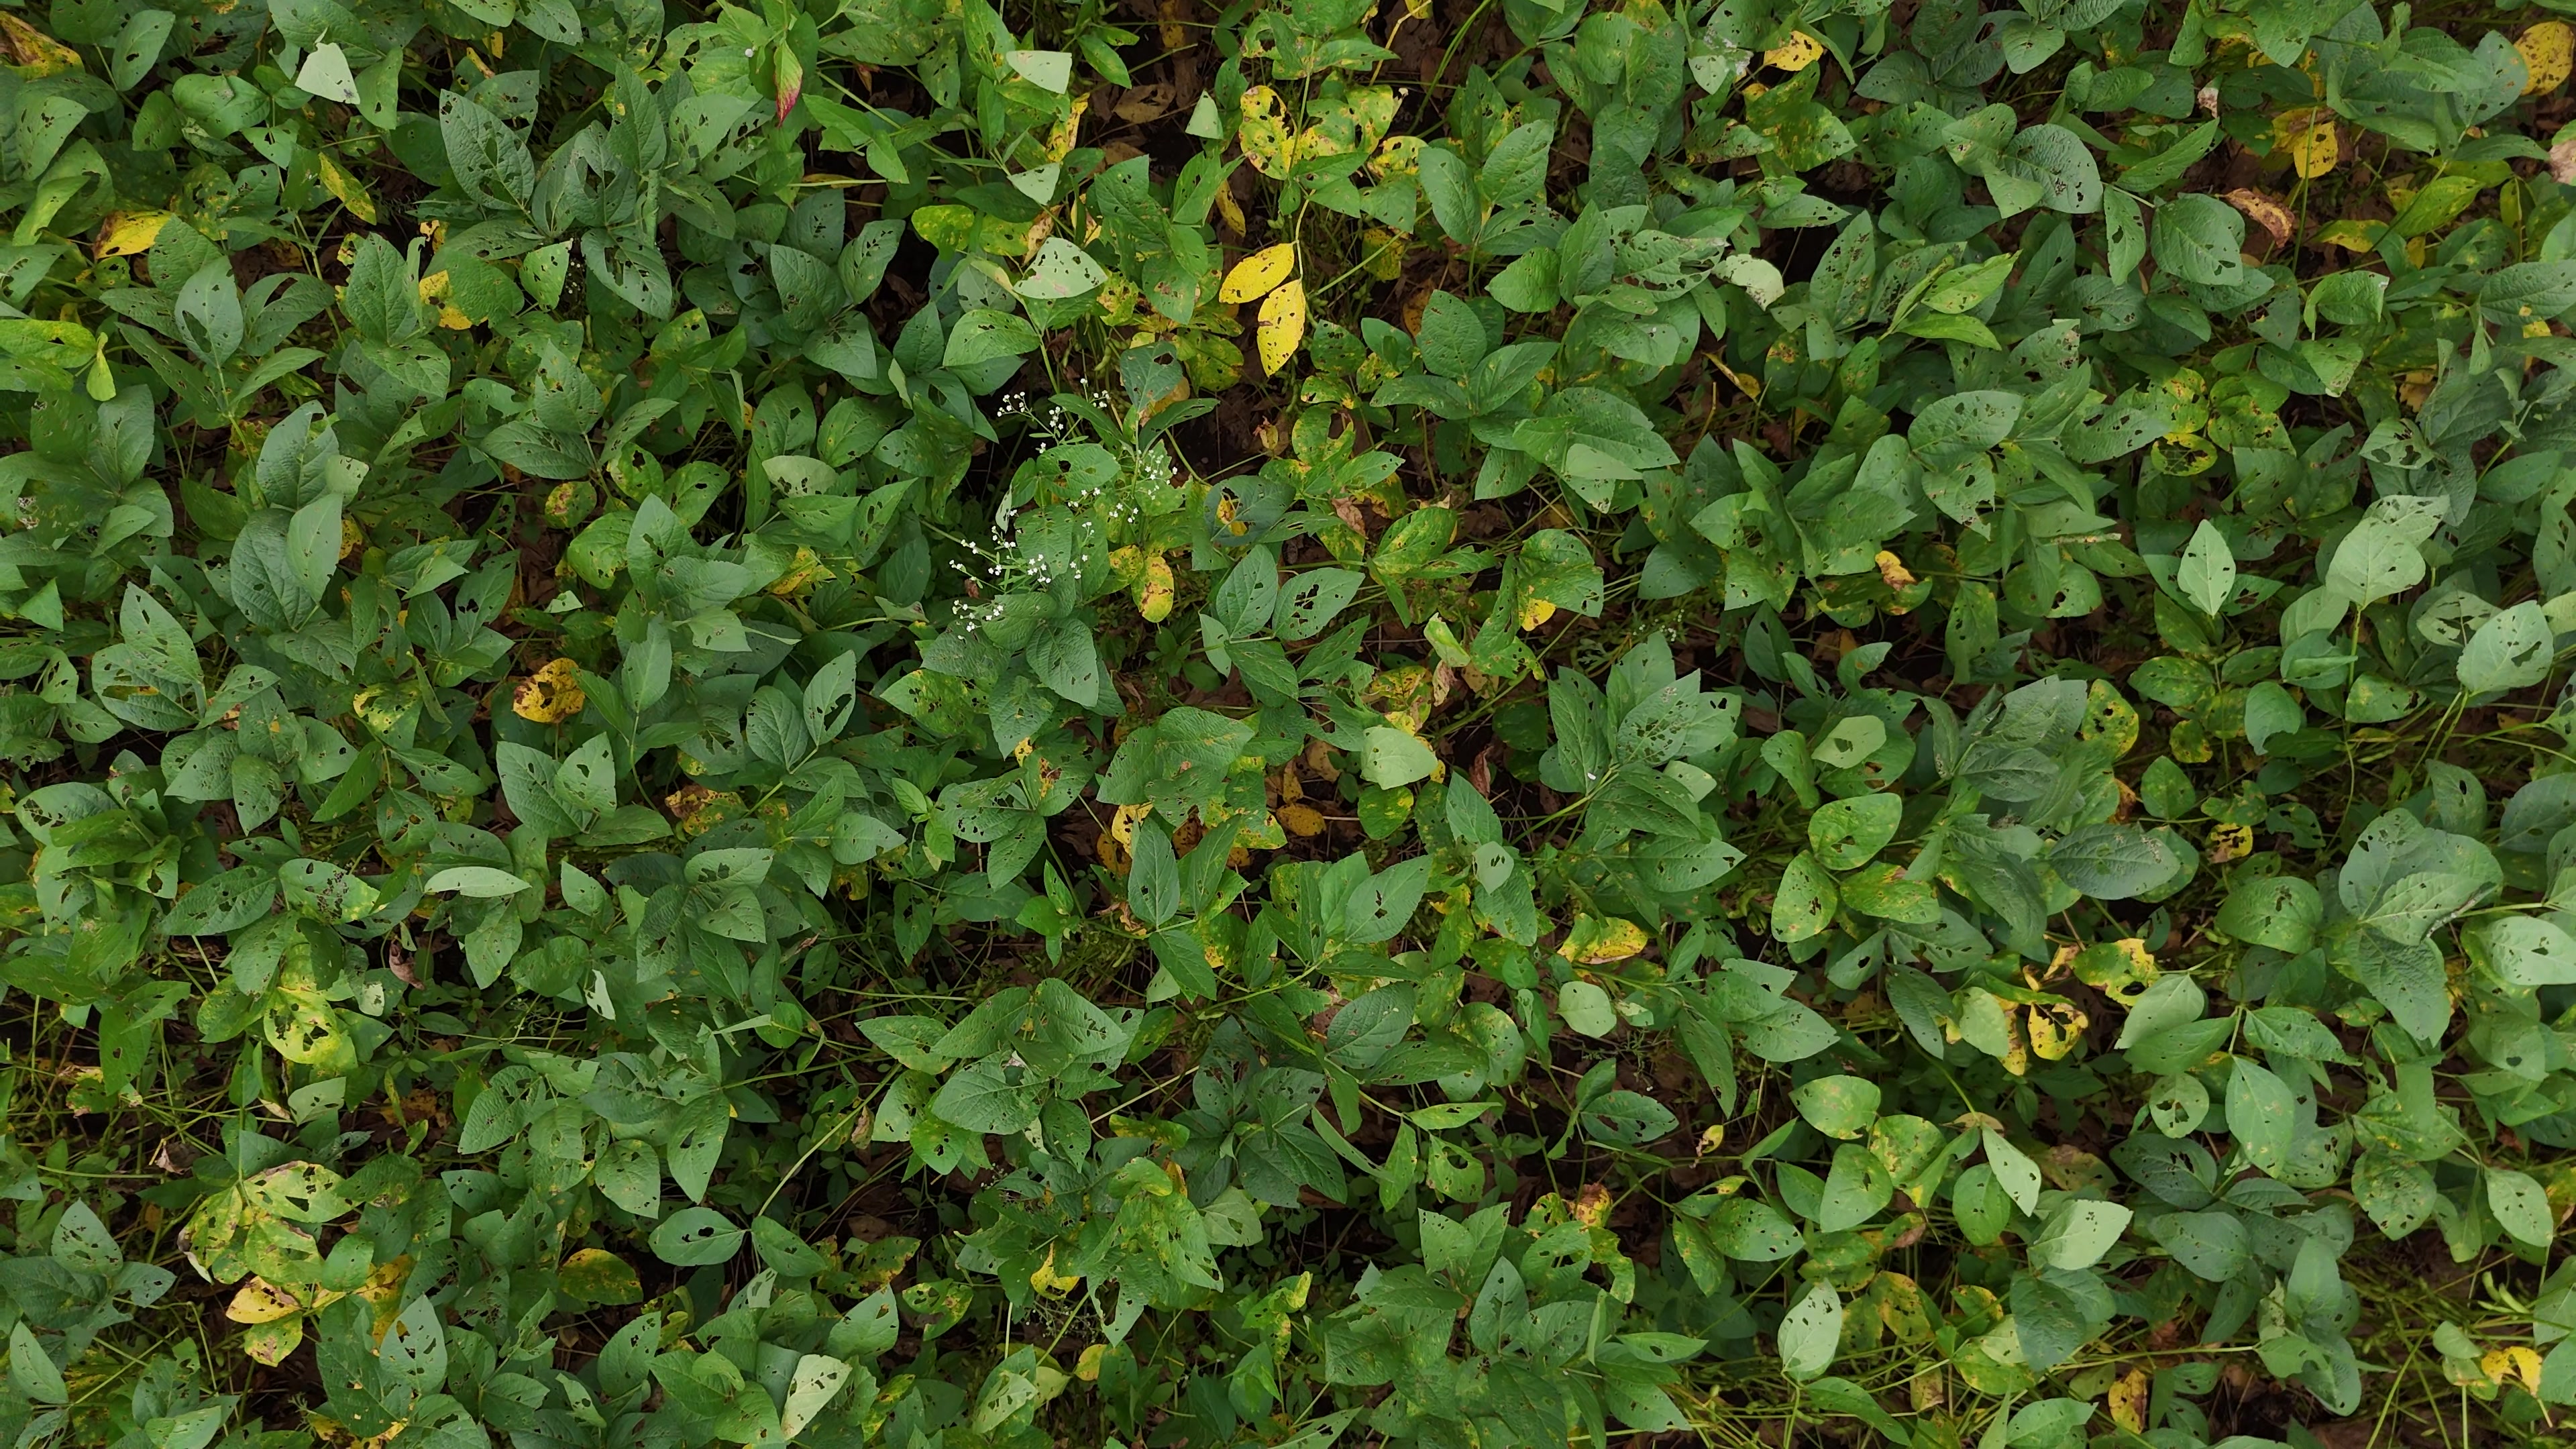
Label: Rust